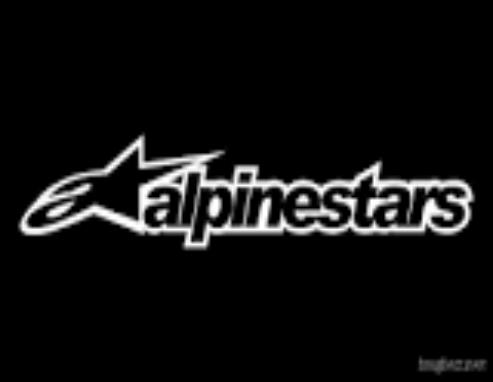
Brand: alpinestars-2
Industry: Clothes